Roman navy

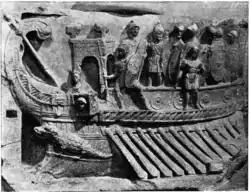
A Roman naval bireme depicted in a relief from the Temple of Fortuna Primigenia in Praeneste (Palastrina), which was built c. 120 BC; exhibited in the Pius-Clementine Museum (Museo Pio-Clementino) in the Vatican Museums.

After the Roman victory, the balance of naval power in the Western Mediterranean had shifted from Carthage to Rome. This ensured Carthaginian acquiescence to the conquest of Sardinia and Corsica, and also enabled Rome to deal decisively with the threat posed by the Illyrian pirates in the Adriatic. The Illyrian Wars marked Rome's first involvement with the affairs of the Balkan peninsula. Initially, in 229 BC, a fleet of 200 warships was sent against Queen Teuta, and swiftly expelled the Illyrian garrisons from the Greek coastal cities of modern-day Albania. Ten years later, the Romans sent another expedition in the area against Demetrius of Pharos, who had rebuilt the Illyrian navy and engaged in piracy up into the Aegean. Demetrius was supported by Philip V of Macedon, who had grown anxious at the expansion of Roman power in Illyria. The Romans were again quickly victorious and expanded their Illyrian protectorate, but the beginning of the Second Punic War (218–201 BC) forced them to divert their resources westwards for the next decades.